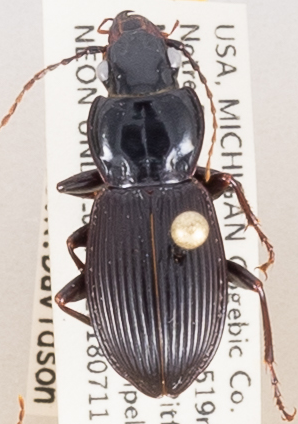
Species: Pterostichus coracinus
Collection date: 2018-07-11
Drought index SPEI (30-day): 1.444
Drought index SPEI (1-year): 1.01
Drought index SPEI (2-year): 2.09